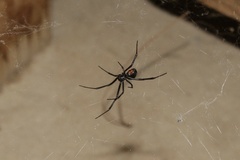
Species: Lactrodectus_hesperus